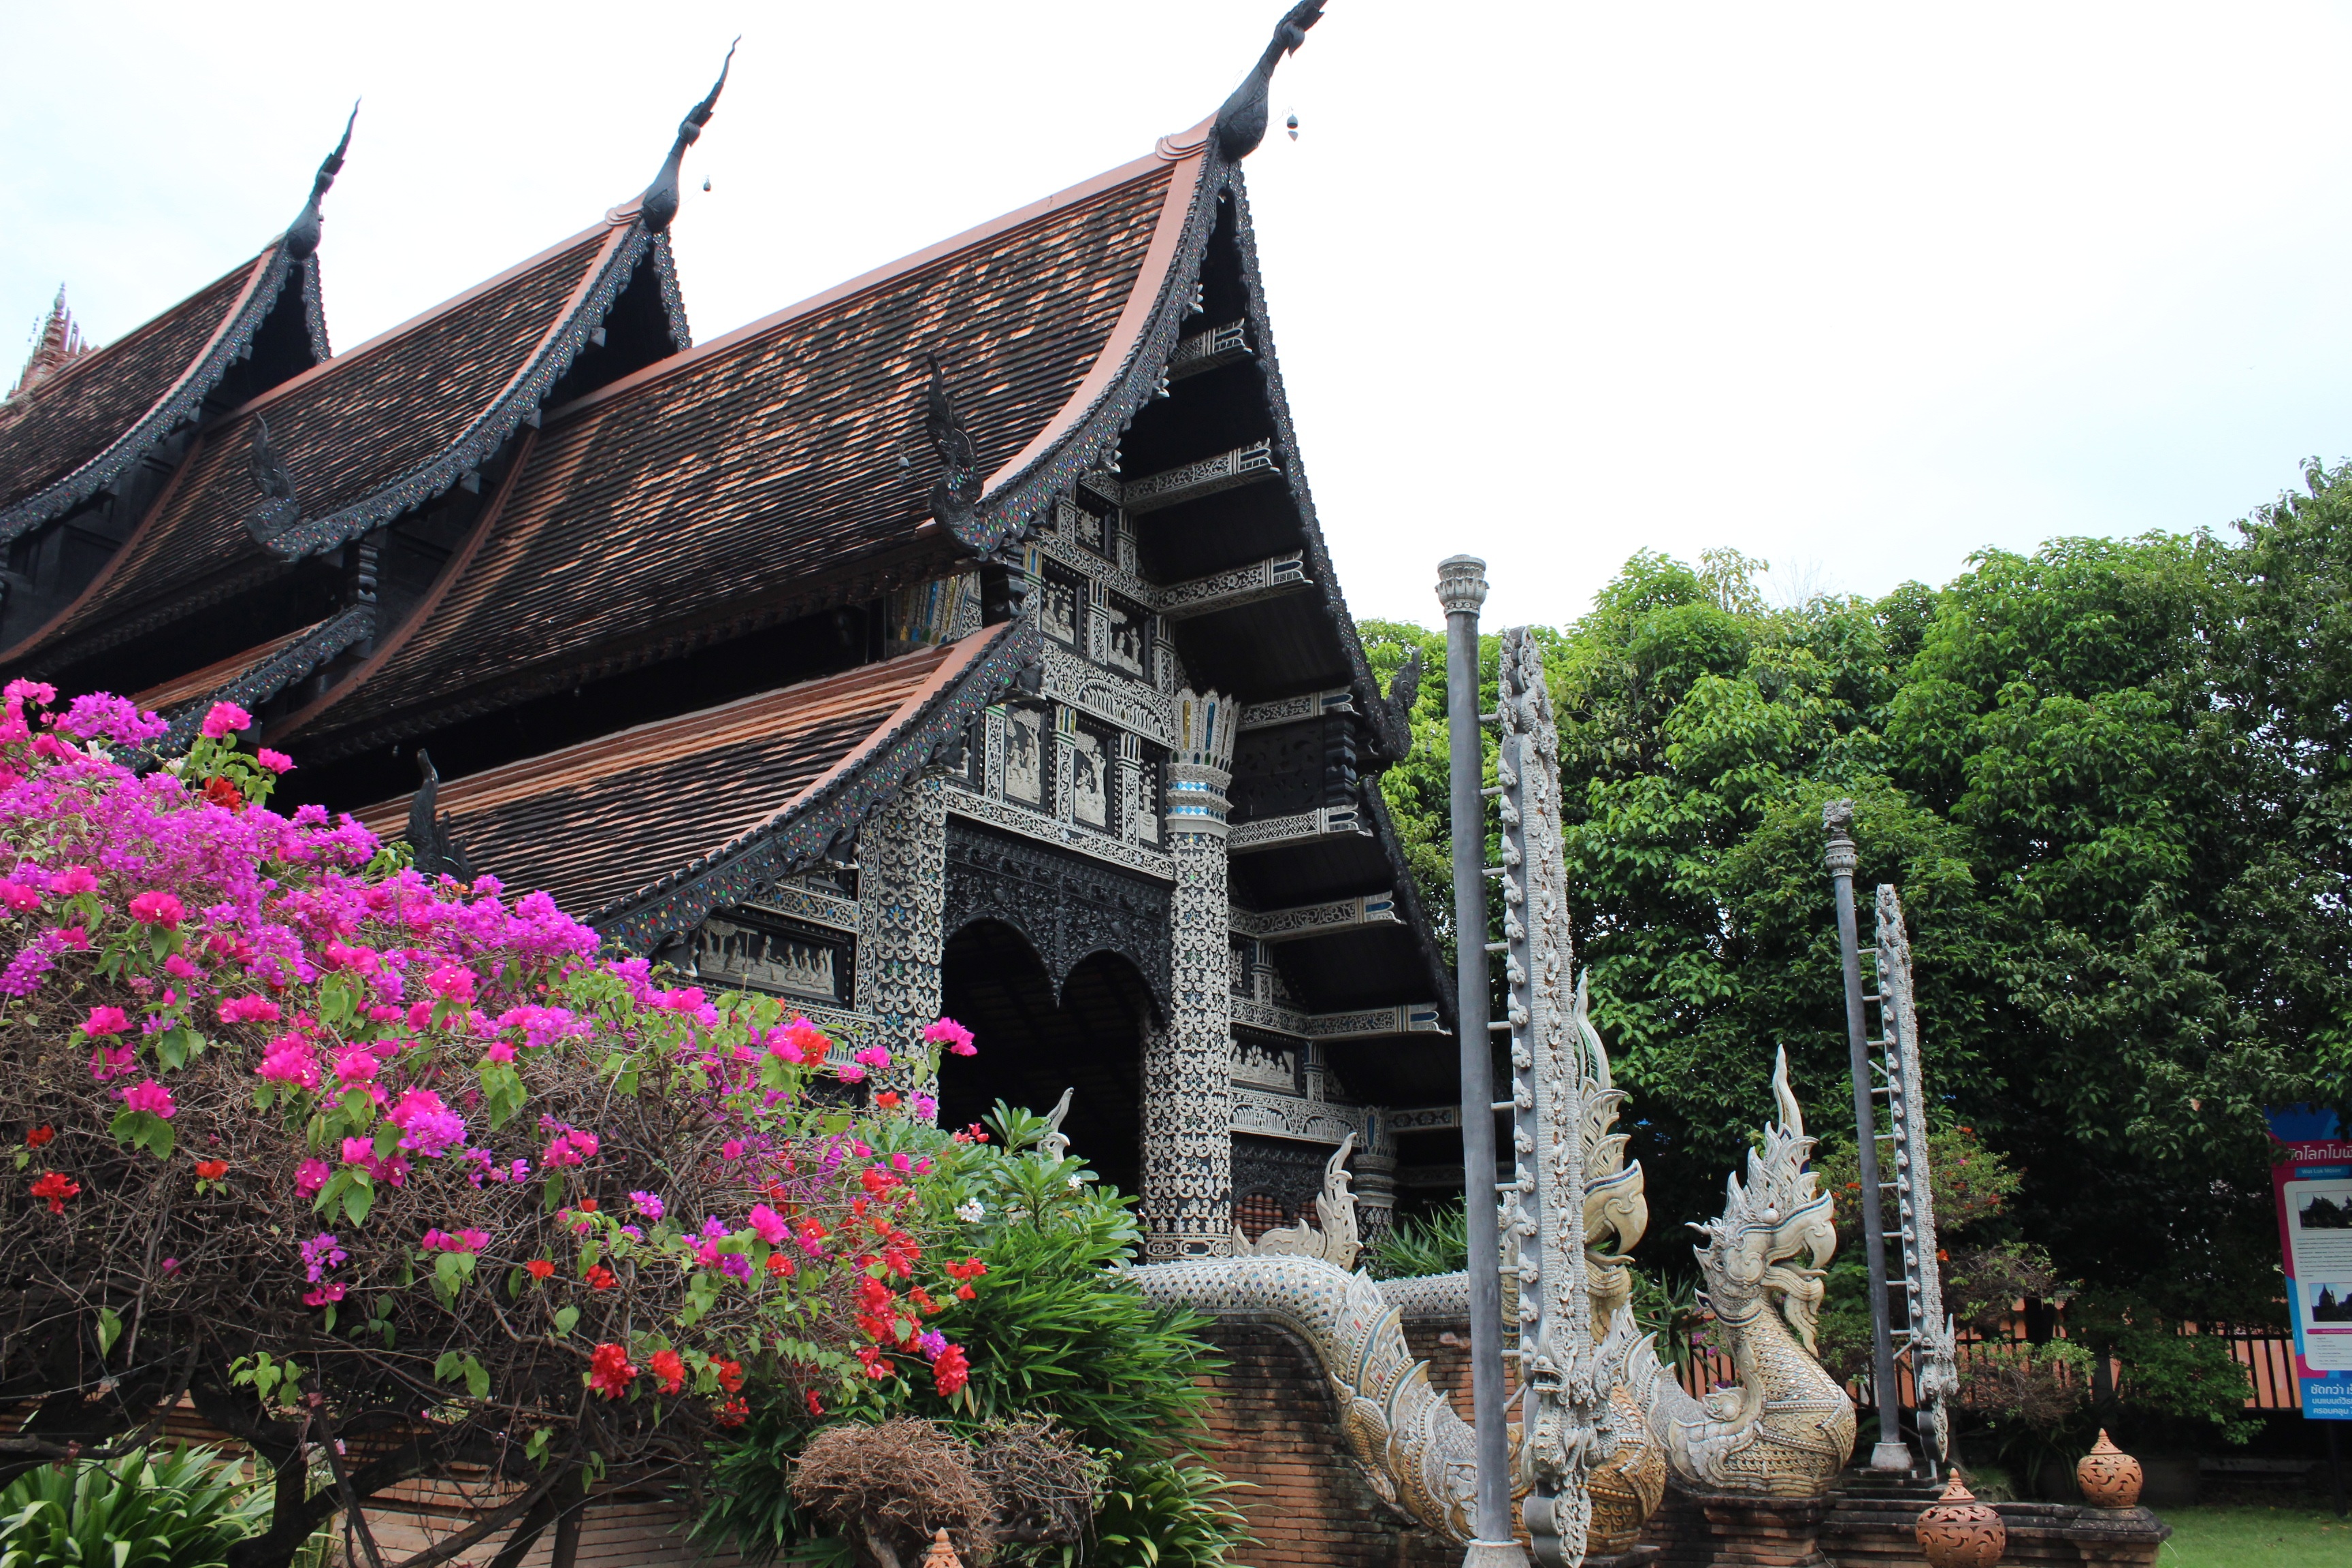
flower, tile, place of worship, flowers, temple, shrine, wat